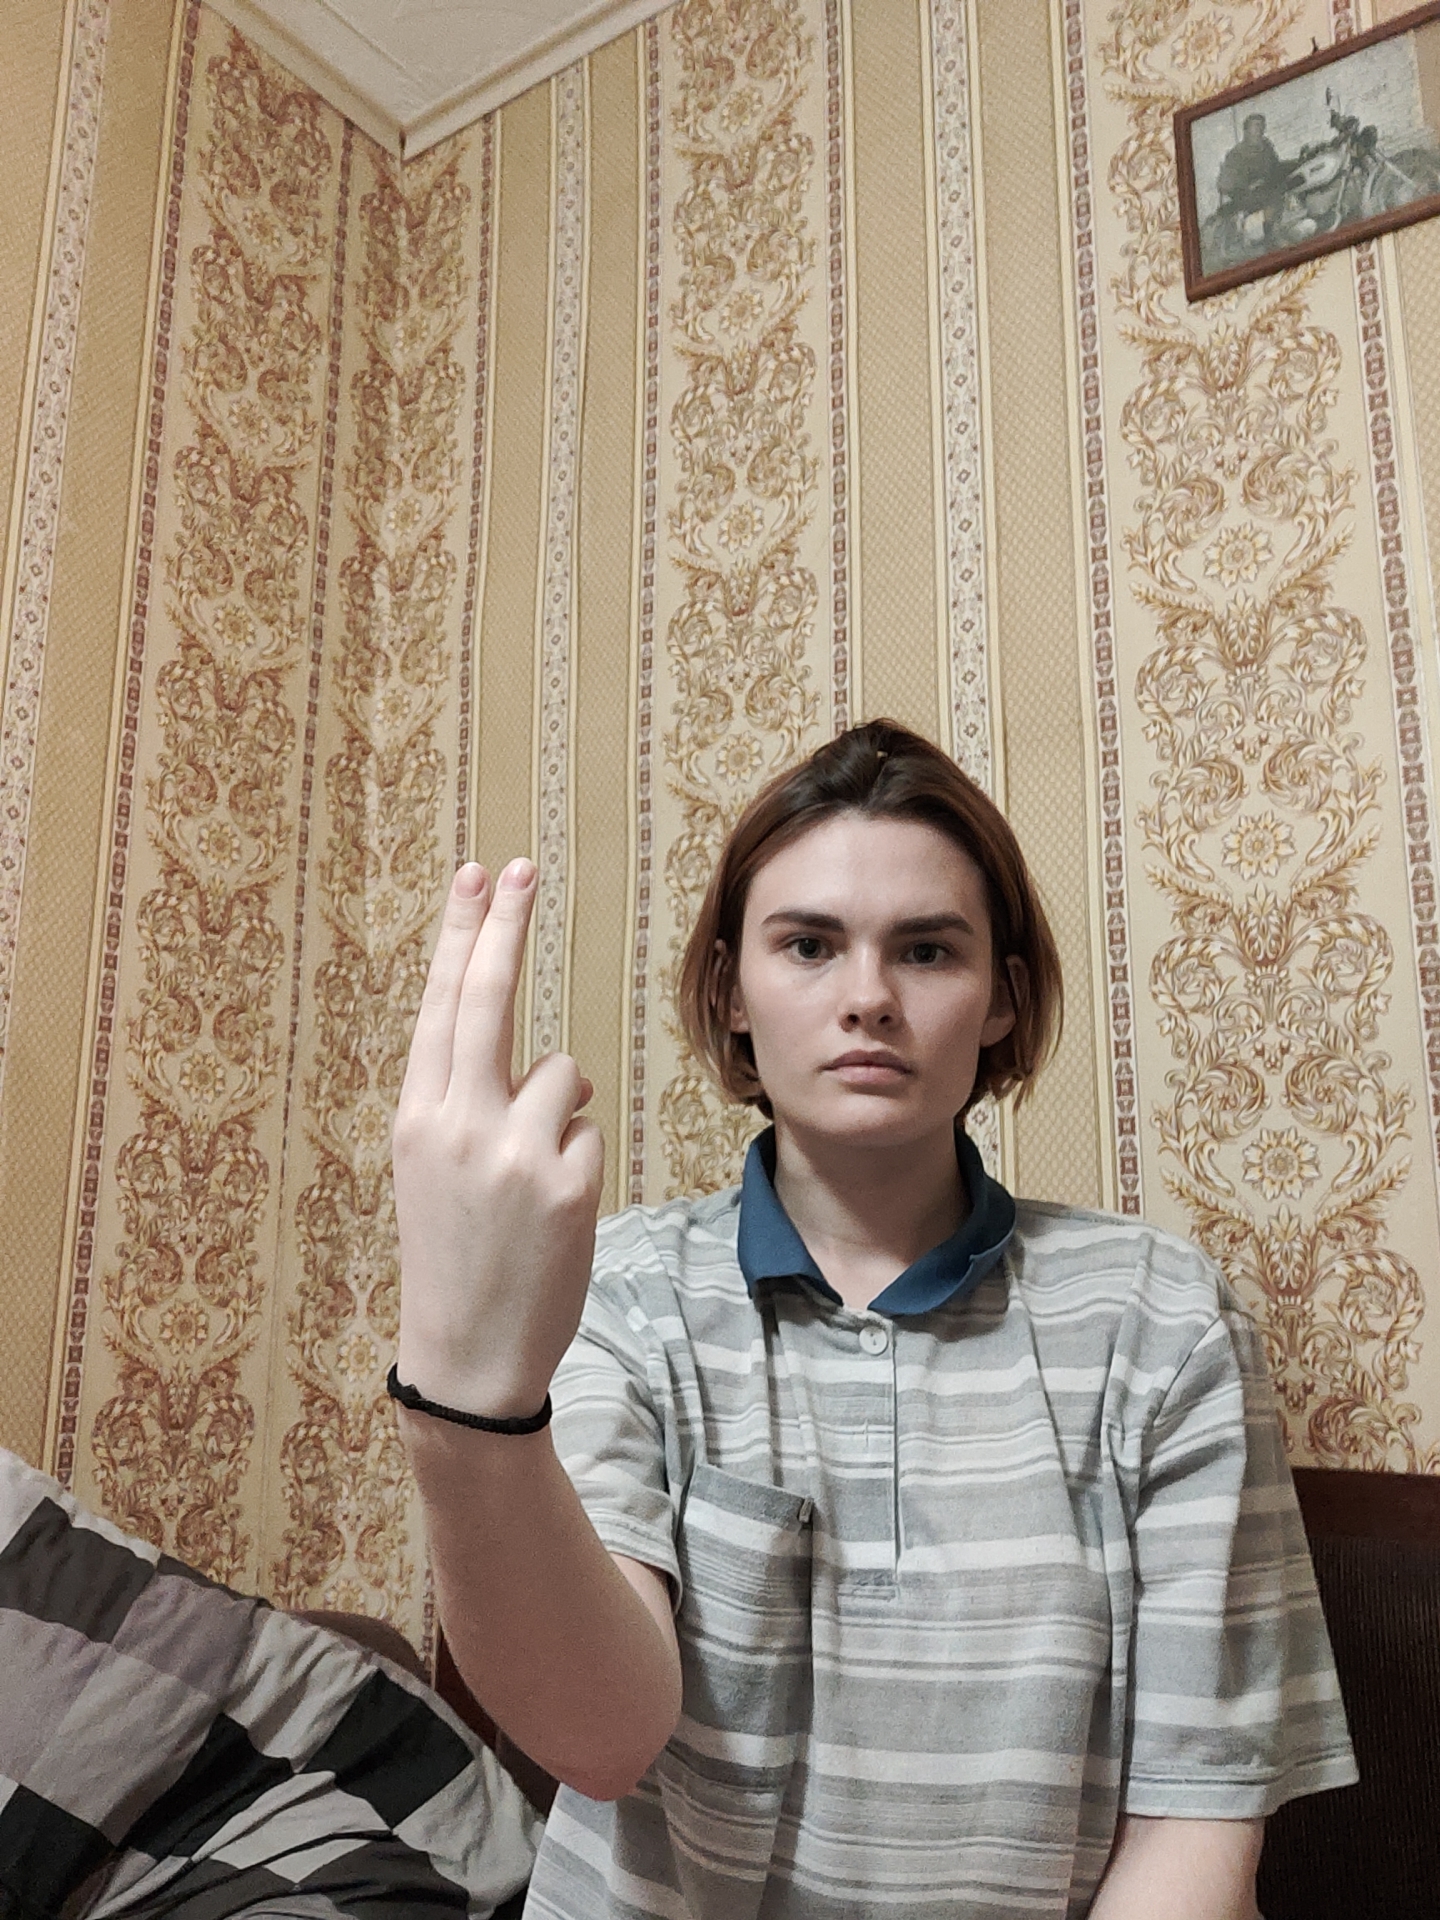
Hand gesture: two_up_inverted